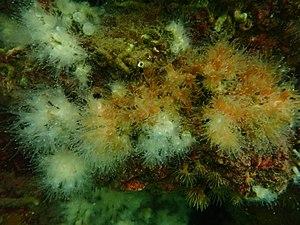
Astrangia poculata est une espèce de coraux durs appartenant à la famille des Rhizangiidae. Cet animal marin hétérotrophe se nourrit de plancton qu'il attrape à l'aide de harpons nommés nématocystes, responsables de la sensation urticante caractéristique des cnidaires. Il peut aussi recevoir de l'énergie via une symbiose avec des microalgues photosynthétiques hébergées sous sa peau.